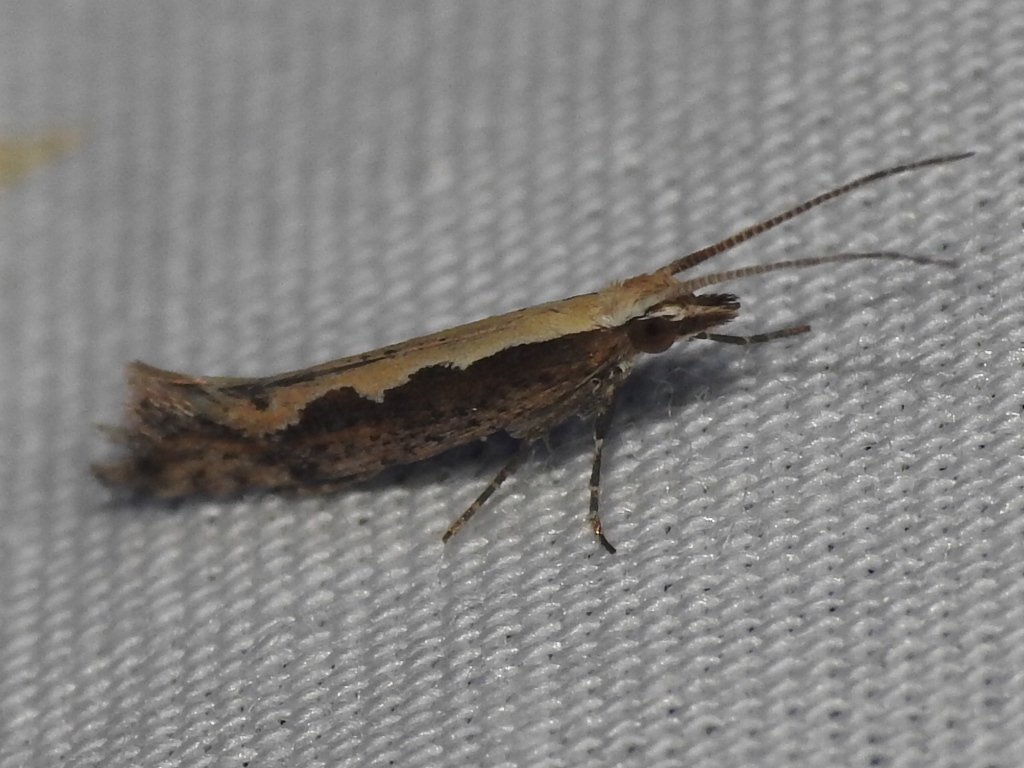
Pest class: diamondback_moth